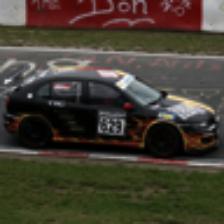
Label: NonHuman